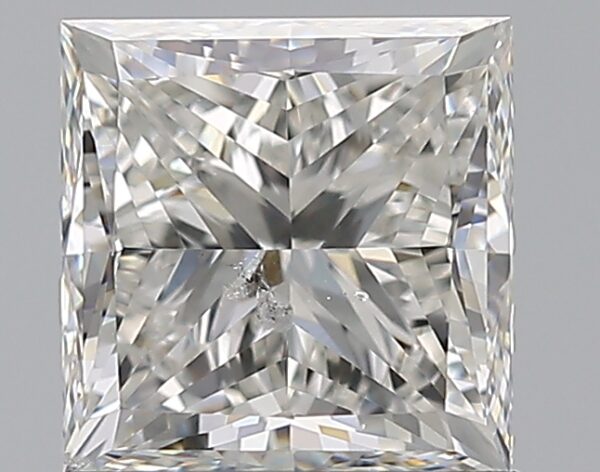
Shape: princess
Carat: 1.51
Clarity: SI2
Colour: H
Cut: VG
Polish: EX
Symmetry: EX
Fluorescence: N
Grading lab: GIA
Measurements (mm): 6.01 x 5.94 x 4.43